Modena

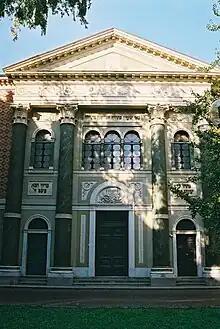
Modena Synagogue

San Pietro: church erected, according to tradition, over the temple of Jupiter Capitolinus. The current Renaissance-style edifice is from 1476, built next to a Benedictine abbey founded in 996 outside the city walls; the church is among the few 15th-century structures of this style Modena. The interior has a 15th-century organ and numerous terracotta works by Begarelli. The campanile was built in 1629.